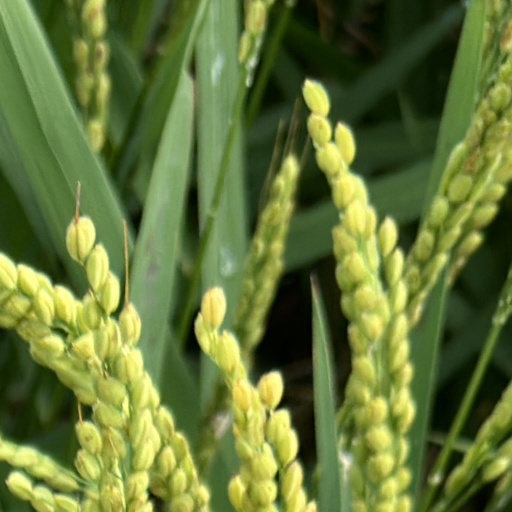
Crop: rice